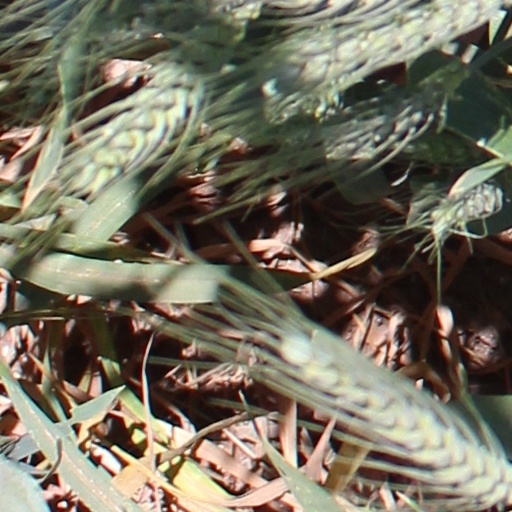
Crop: wheat